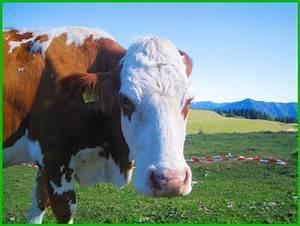
cow